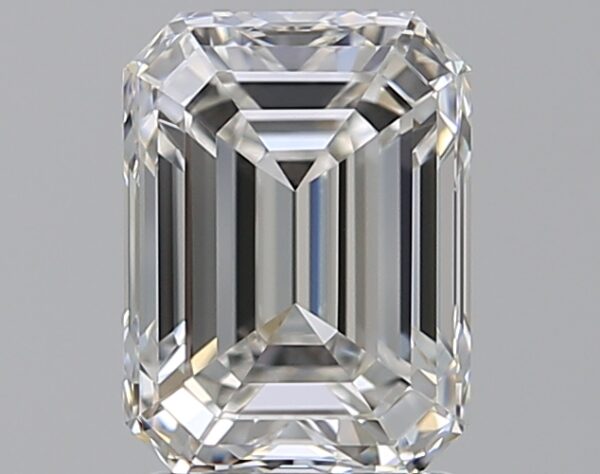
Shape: emerald
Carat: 2.06
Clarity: IF
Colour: F
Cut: EX
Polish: EX
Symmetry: EX
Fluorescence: N
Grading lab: GIA
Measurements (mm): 8.24 x 6.1 x 4.2